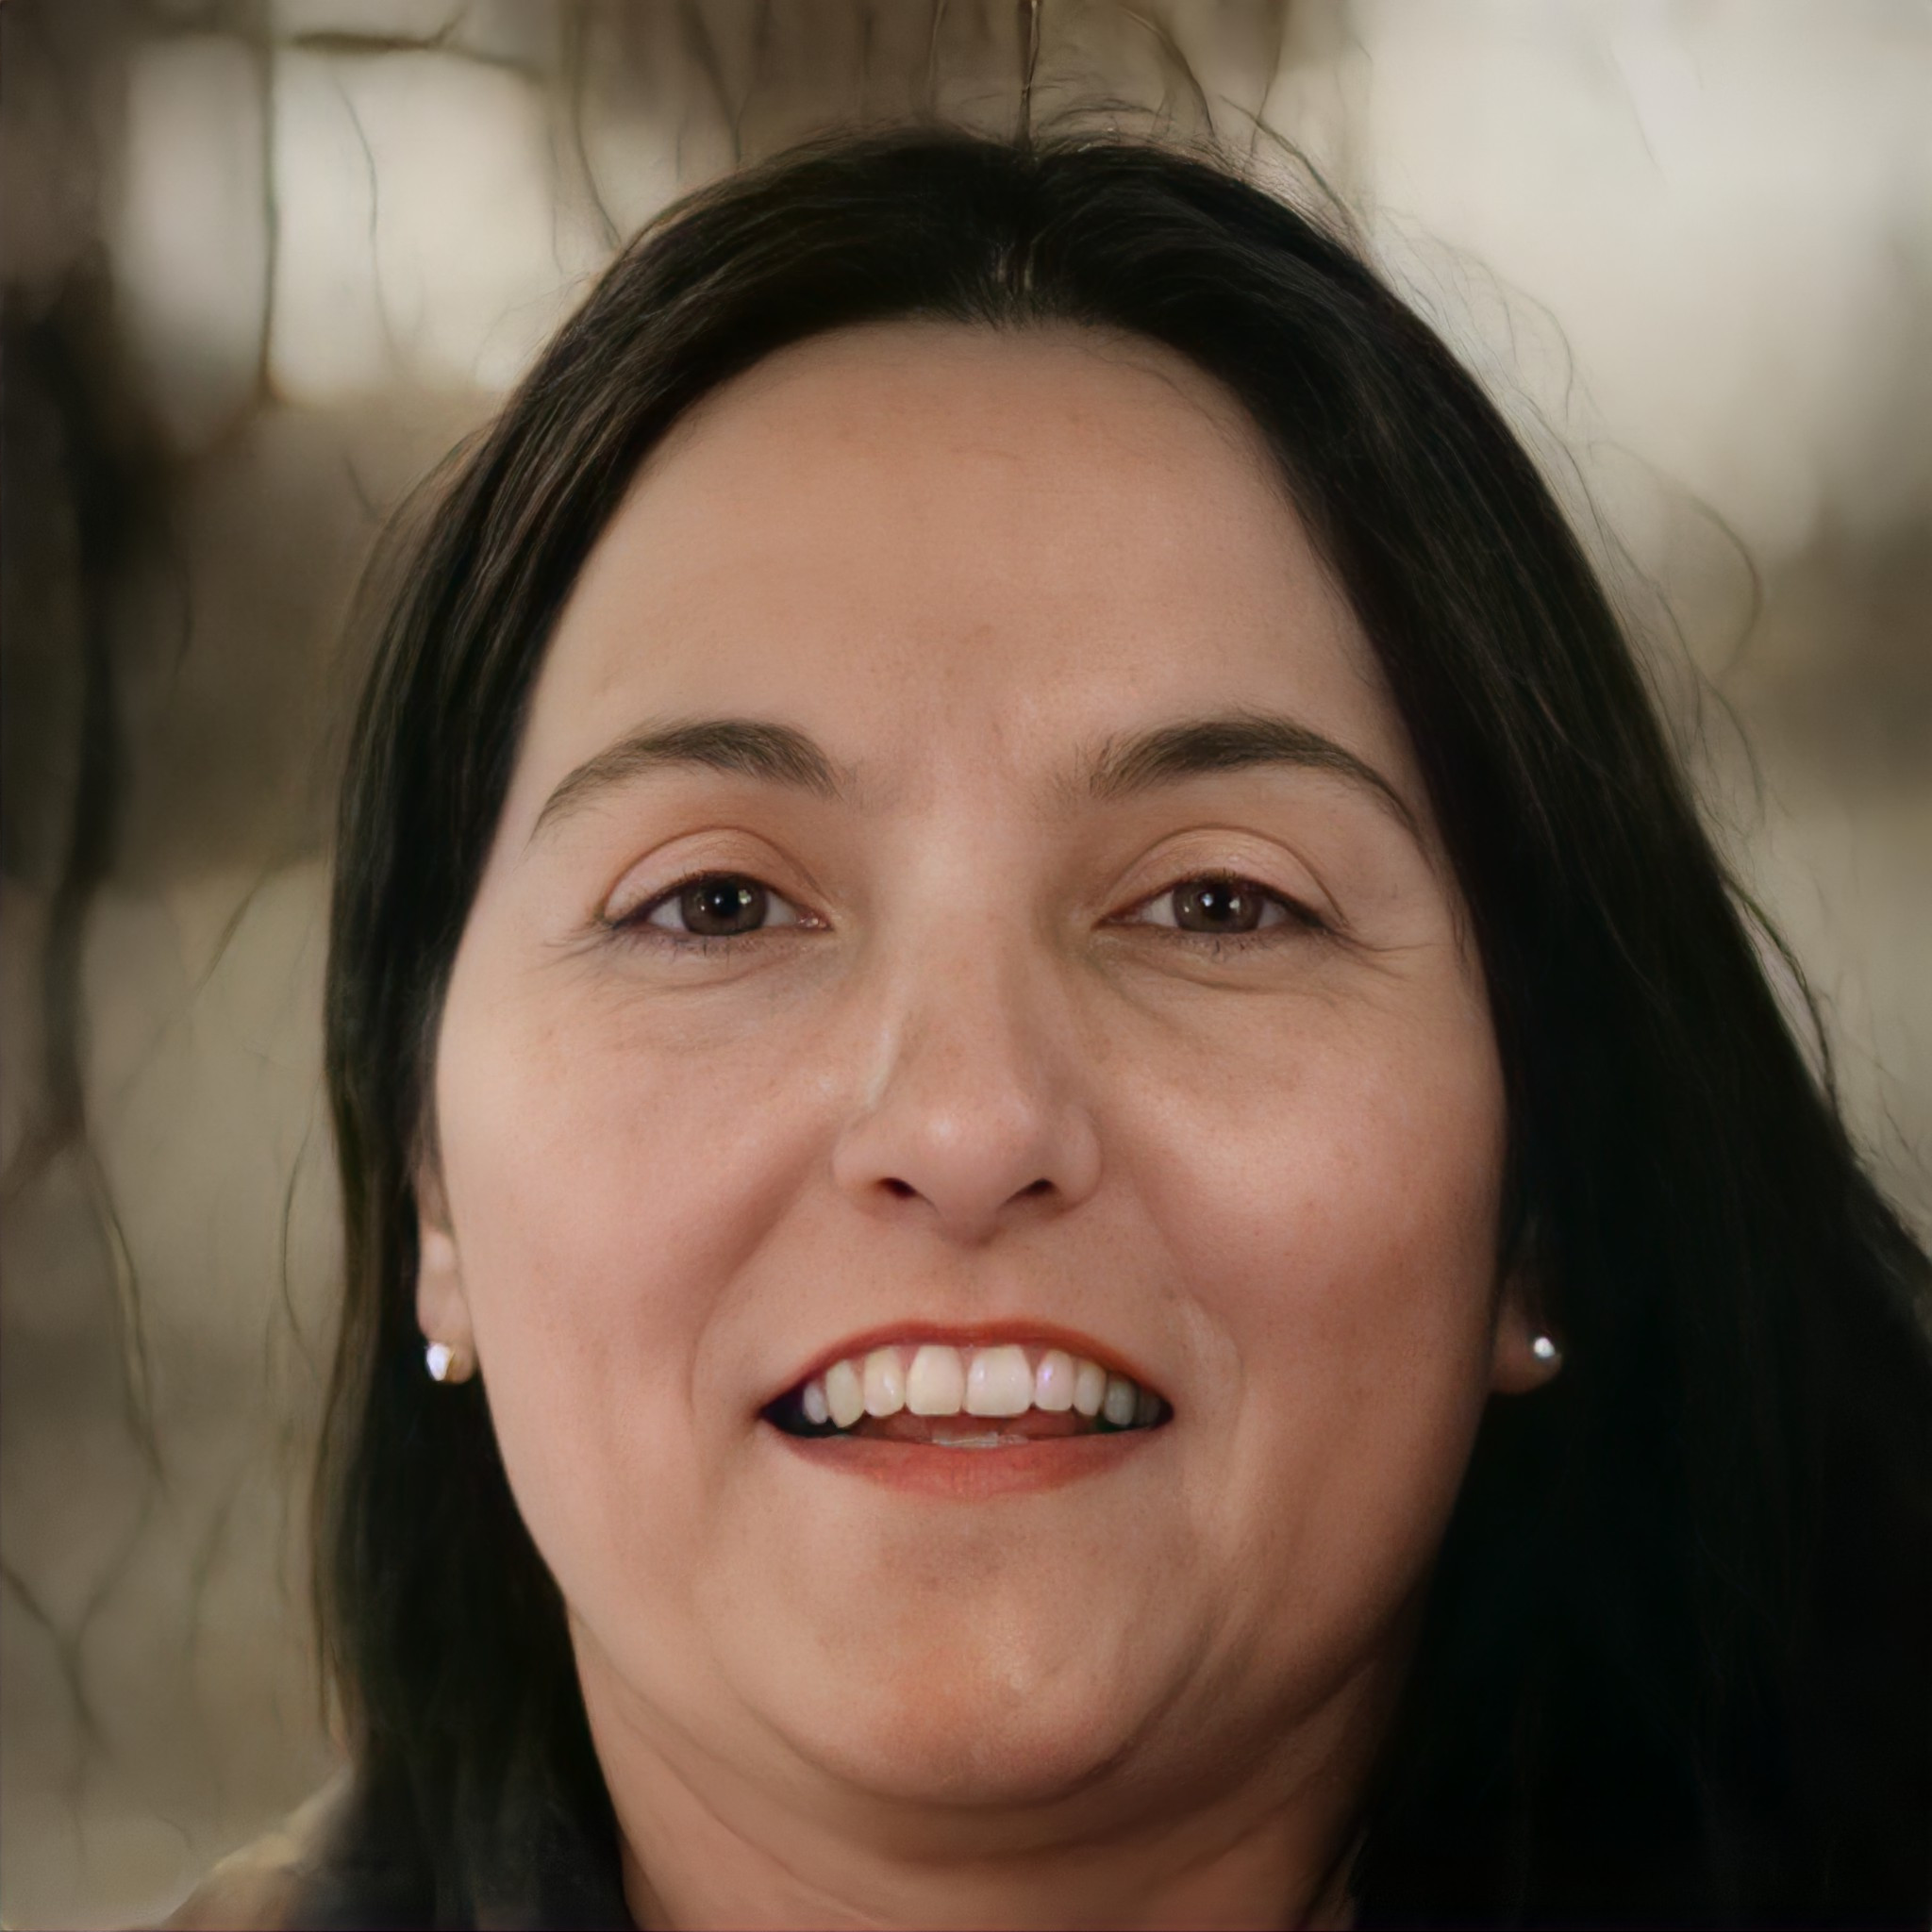
portrait, girl, smile, ai, forehead, hair, nose, cheek, skin, lip, eyebrow, eye, eyelash, mouth, human body, jaw, ear, flash photography, iris, happy, makeover, lipstick, layered hair, tooth, black hair, wrinkle, fun, event, brown hair, jewellery, pleased, lip gloss, formal wear, earrings, body piercing, laugh, portrait photography, white collar worker, eyewear, fashion accessory